2009 Aaron's 312

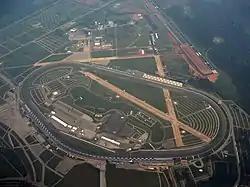
Talladega Superspeedway, the race track where the race was held.

The track, Talladega Superspeedway, is one of six superspeedways to hold NASCAR races, the others being Daytona International Speedway, Auto Club Speedway, Indianapolis Motor Speedway, Pocono Raceway and Michigan International Speedway. The standard track at the speedway is a four-turn superspeedway that is long. The track's turns are banked at thirty-three degrees, while the front stretch, the location of the finish line, is banked at 16.5 degrees. The back stretch has a two-degree banking. Talladega Superspeedway can seat up to 143,231 people.